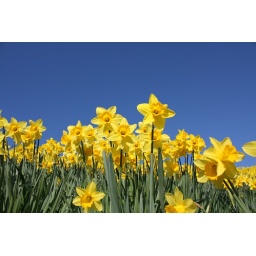
A forest of extra tall daffodils (!), set against a beautiful blue sky, in the sun :-)